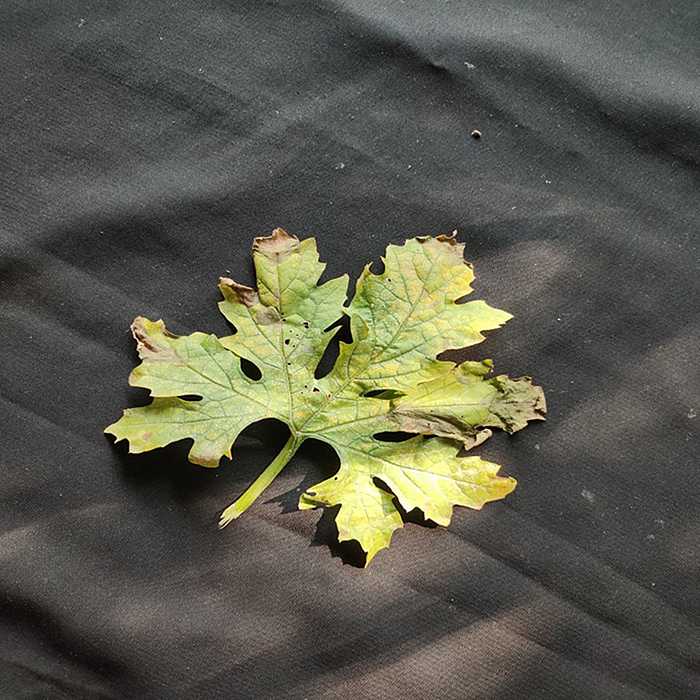
Plant: Bitter Gourd
Label: Mosaic virus